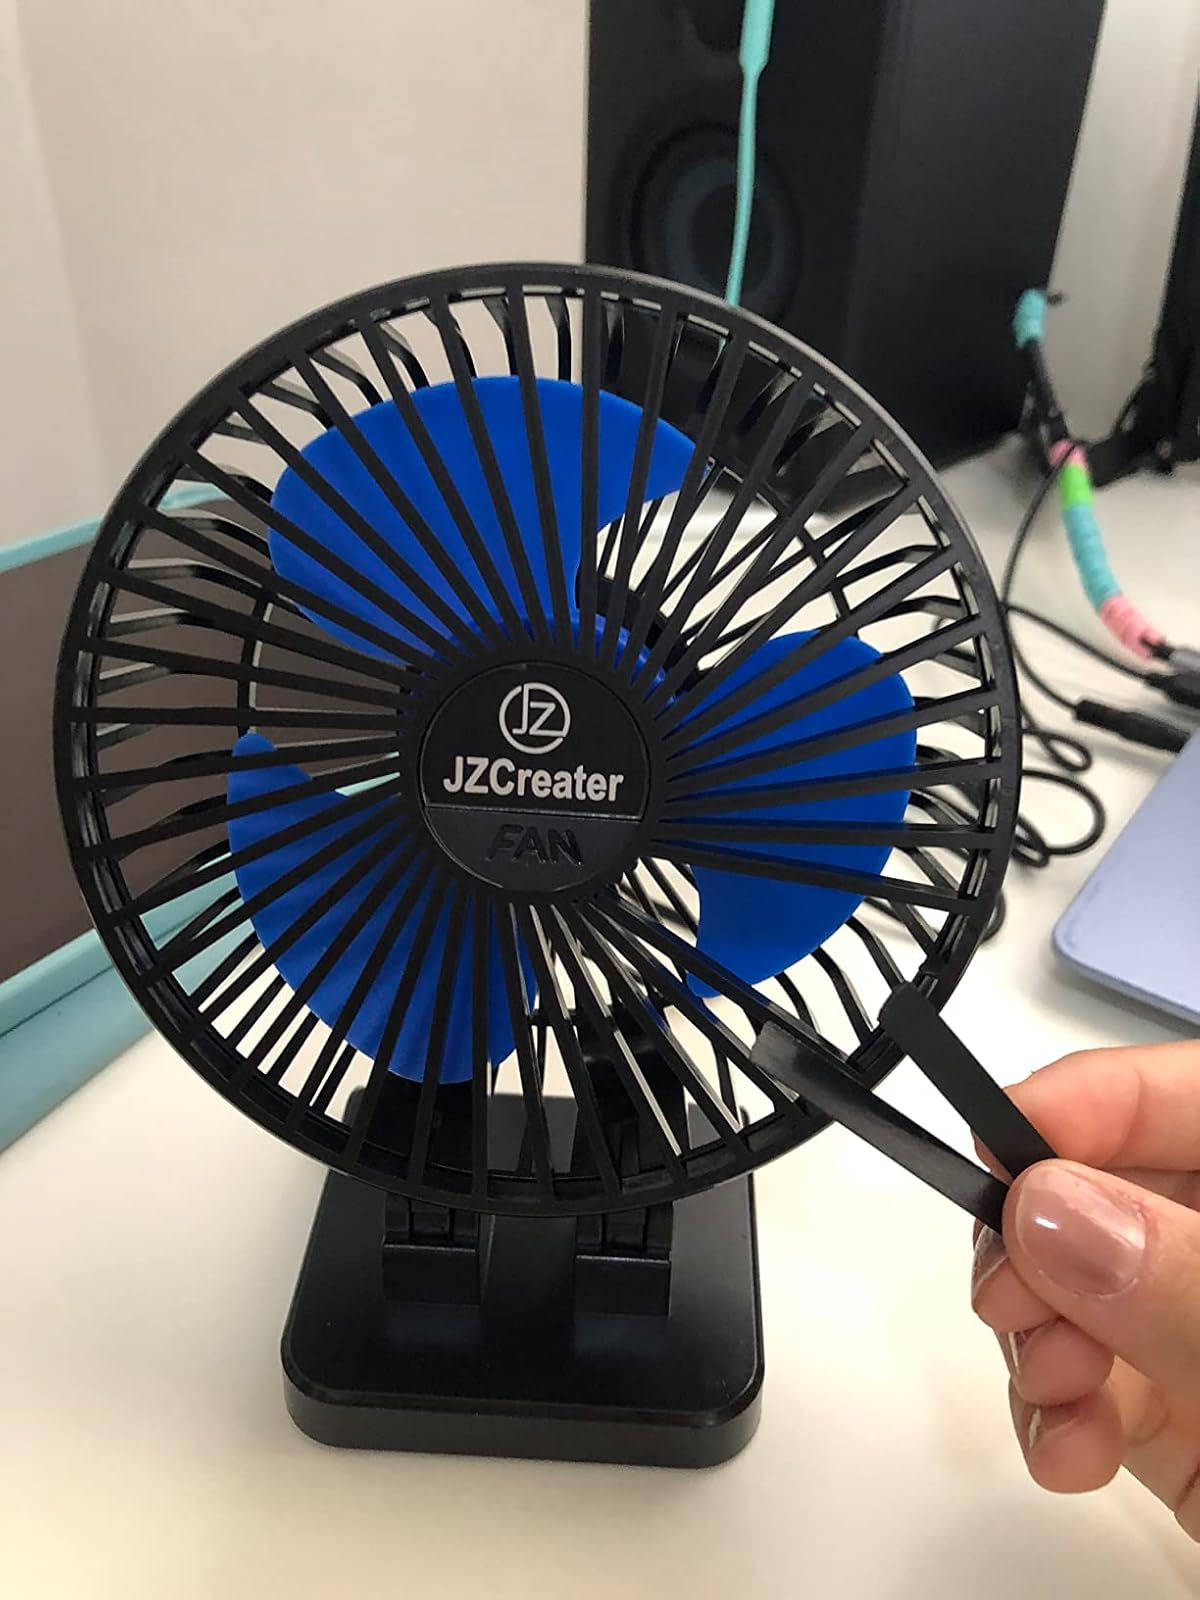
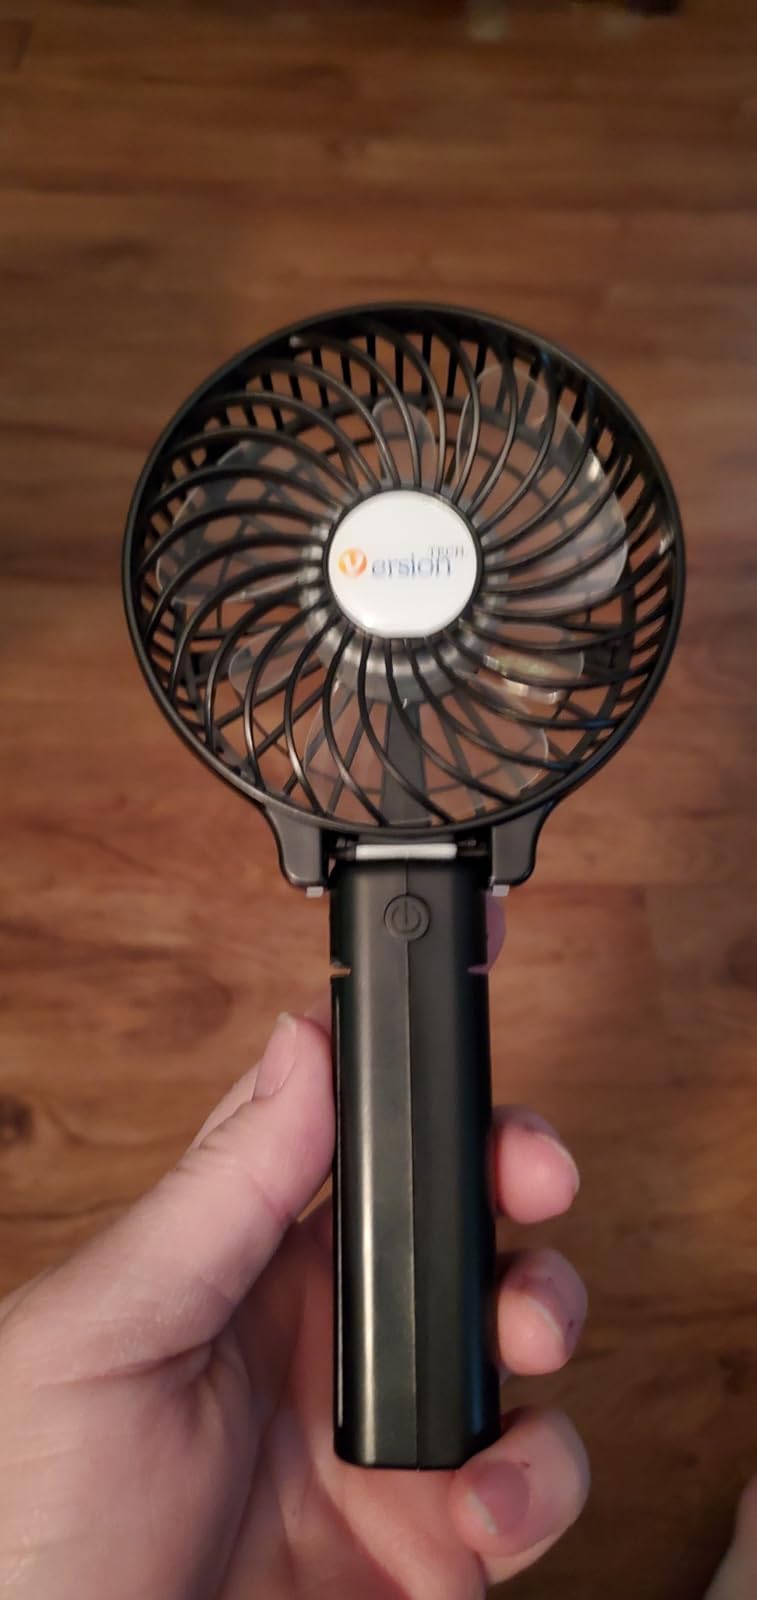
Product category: fan
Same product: no